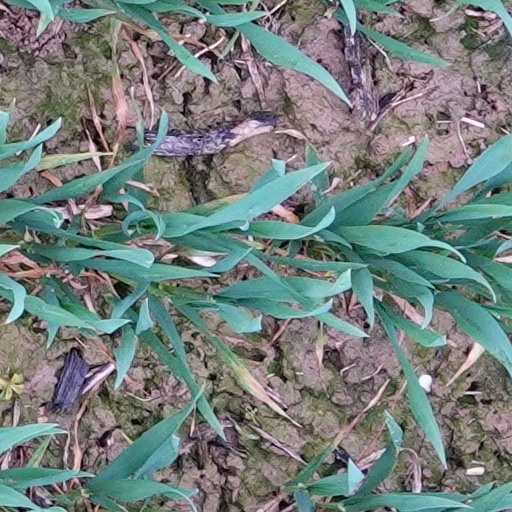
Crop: wheat